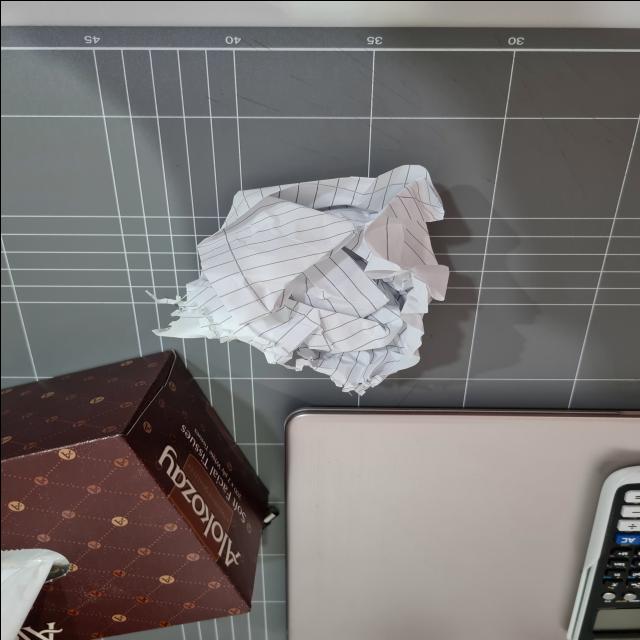
Label: tissues